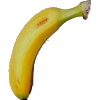
Label: Banana Lady Finger 1